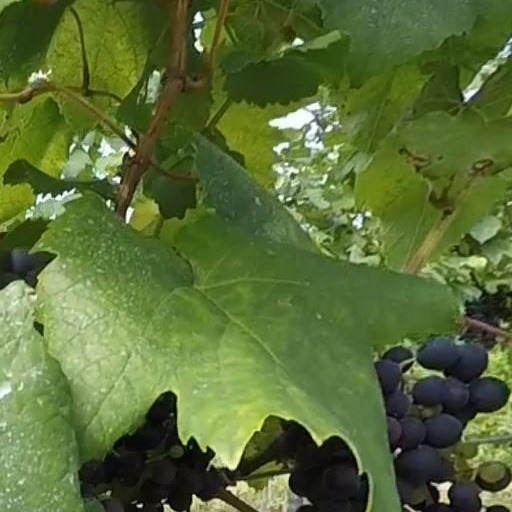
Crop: grape